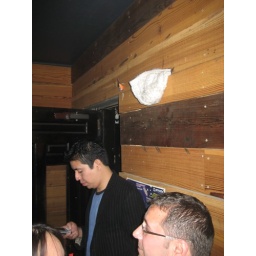
the hat in the wall